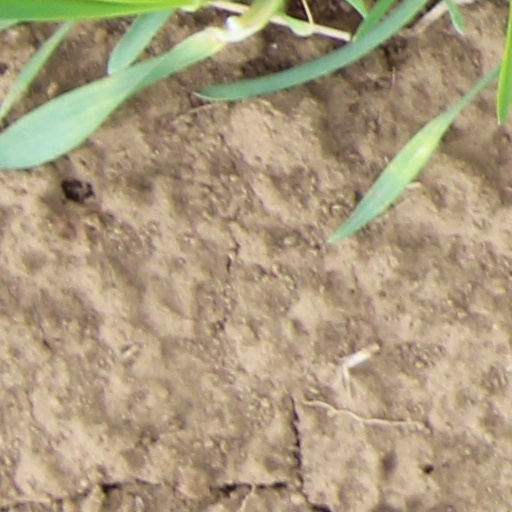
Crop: wheat